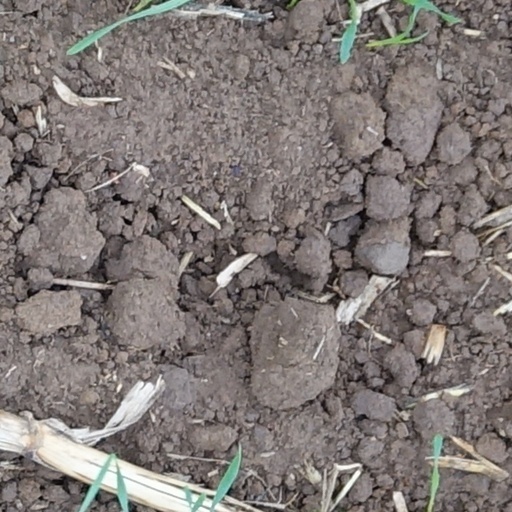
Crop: wheat